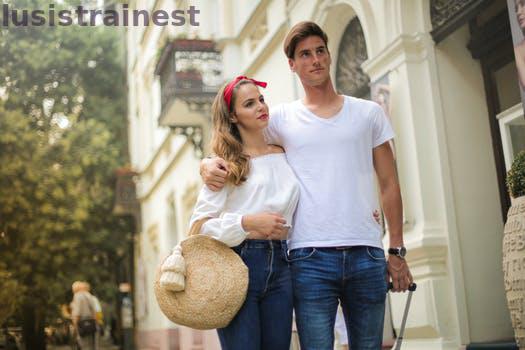
Label: Watermark